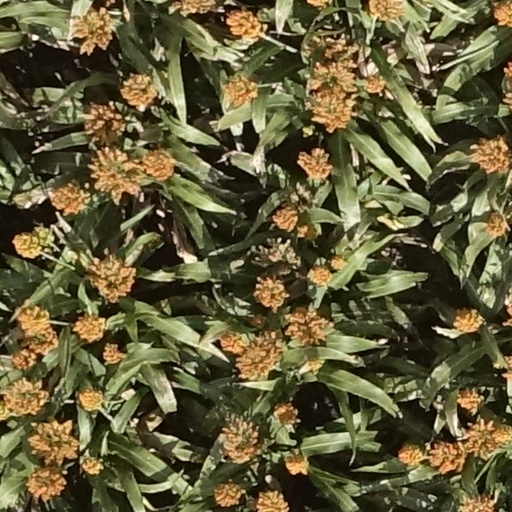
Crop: sorghum